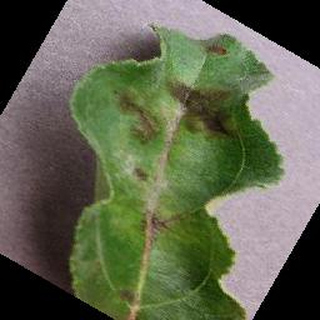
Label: apple_apple_scab